Charles Trudeau (politician)

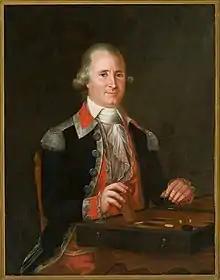
Trudeau depicted in a circa 1746-1816 portrait by José Francisco Xavier de Salazar y Mendoza, now housed at the Newcomb Art Museum

Charles Laveau Trudeau (1743–1816) also known as Charles Trudeau "dit" Laveau or Don" Carlos Trudeau or Don" Carlos Trudeau Laveau, served as the acting mayor of New Orleans in 1812 (May 23 – Oct. 8). His name includes a French honorific, "dit Laveau" (i.e. "called" Laveau), a tradition often used to carry forward the name of a revered woman in the family; in this case Charles's paternal great-great-grandmother, Marie Catherine de Lavaux (1621, Nancy, Meurthe-et-Moselle, France – 1688, Montreal, Québec, Canada).